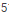
Number: 5